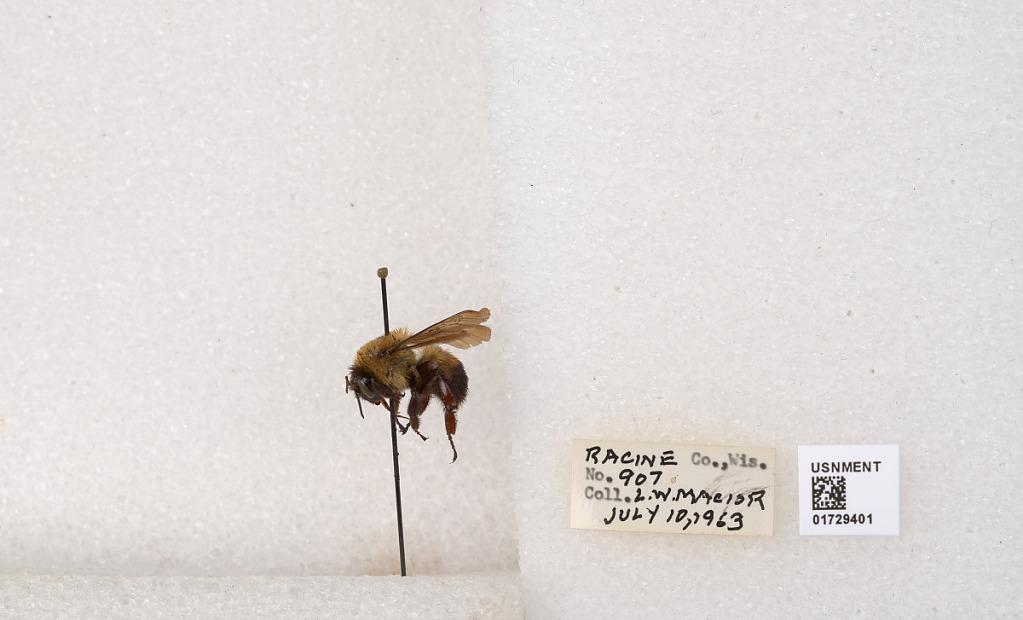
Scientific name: Bombus (Separatobombus) griseocollis (De Geer)
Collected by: L. Macior
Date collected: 1963-7-10
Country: United States
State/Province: Wisconsin
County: Racine
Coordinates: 42.7299, -87.8123